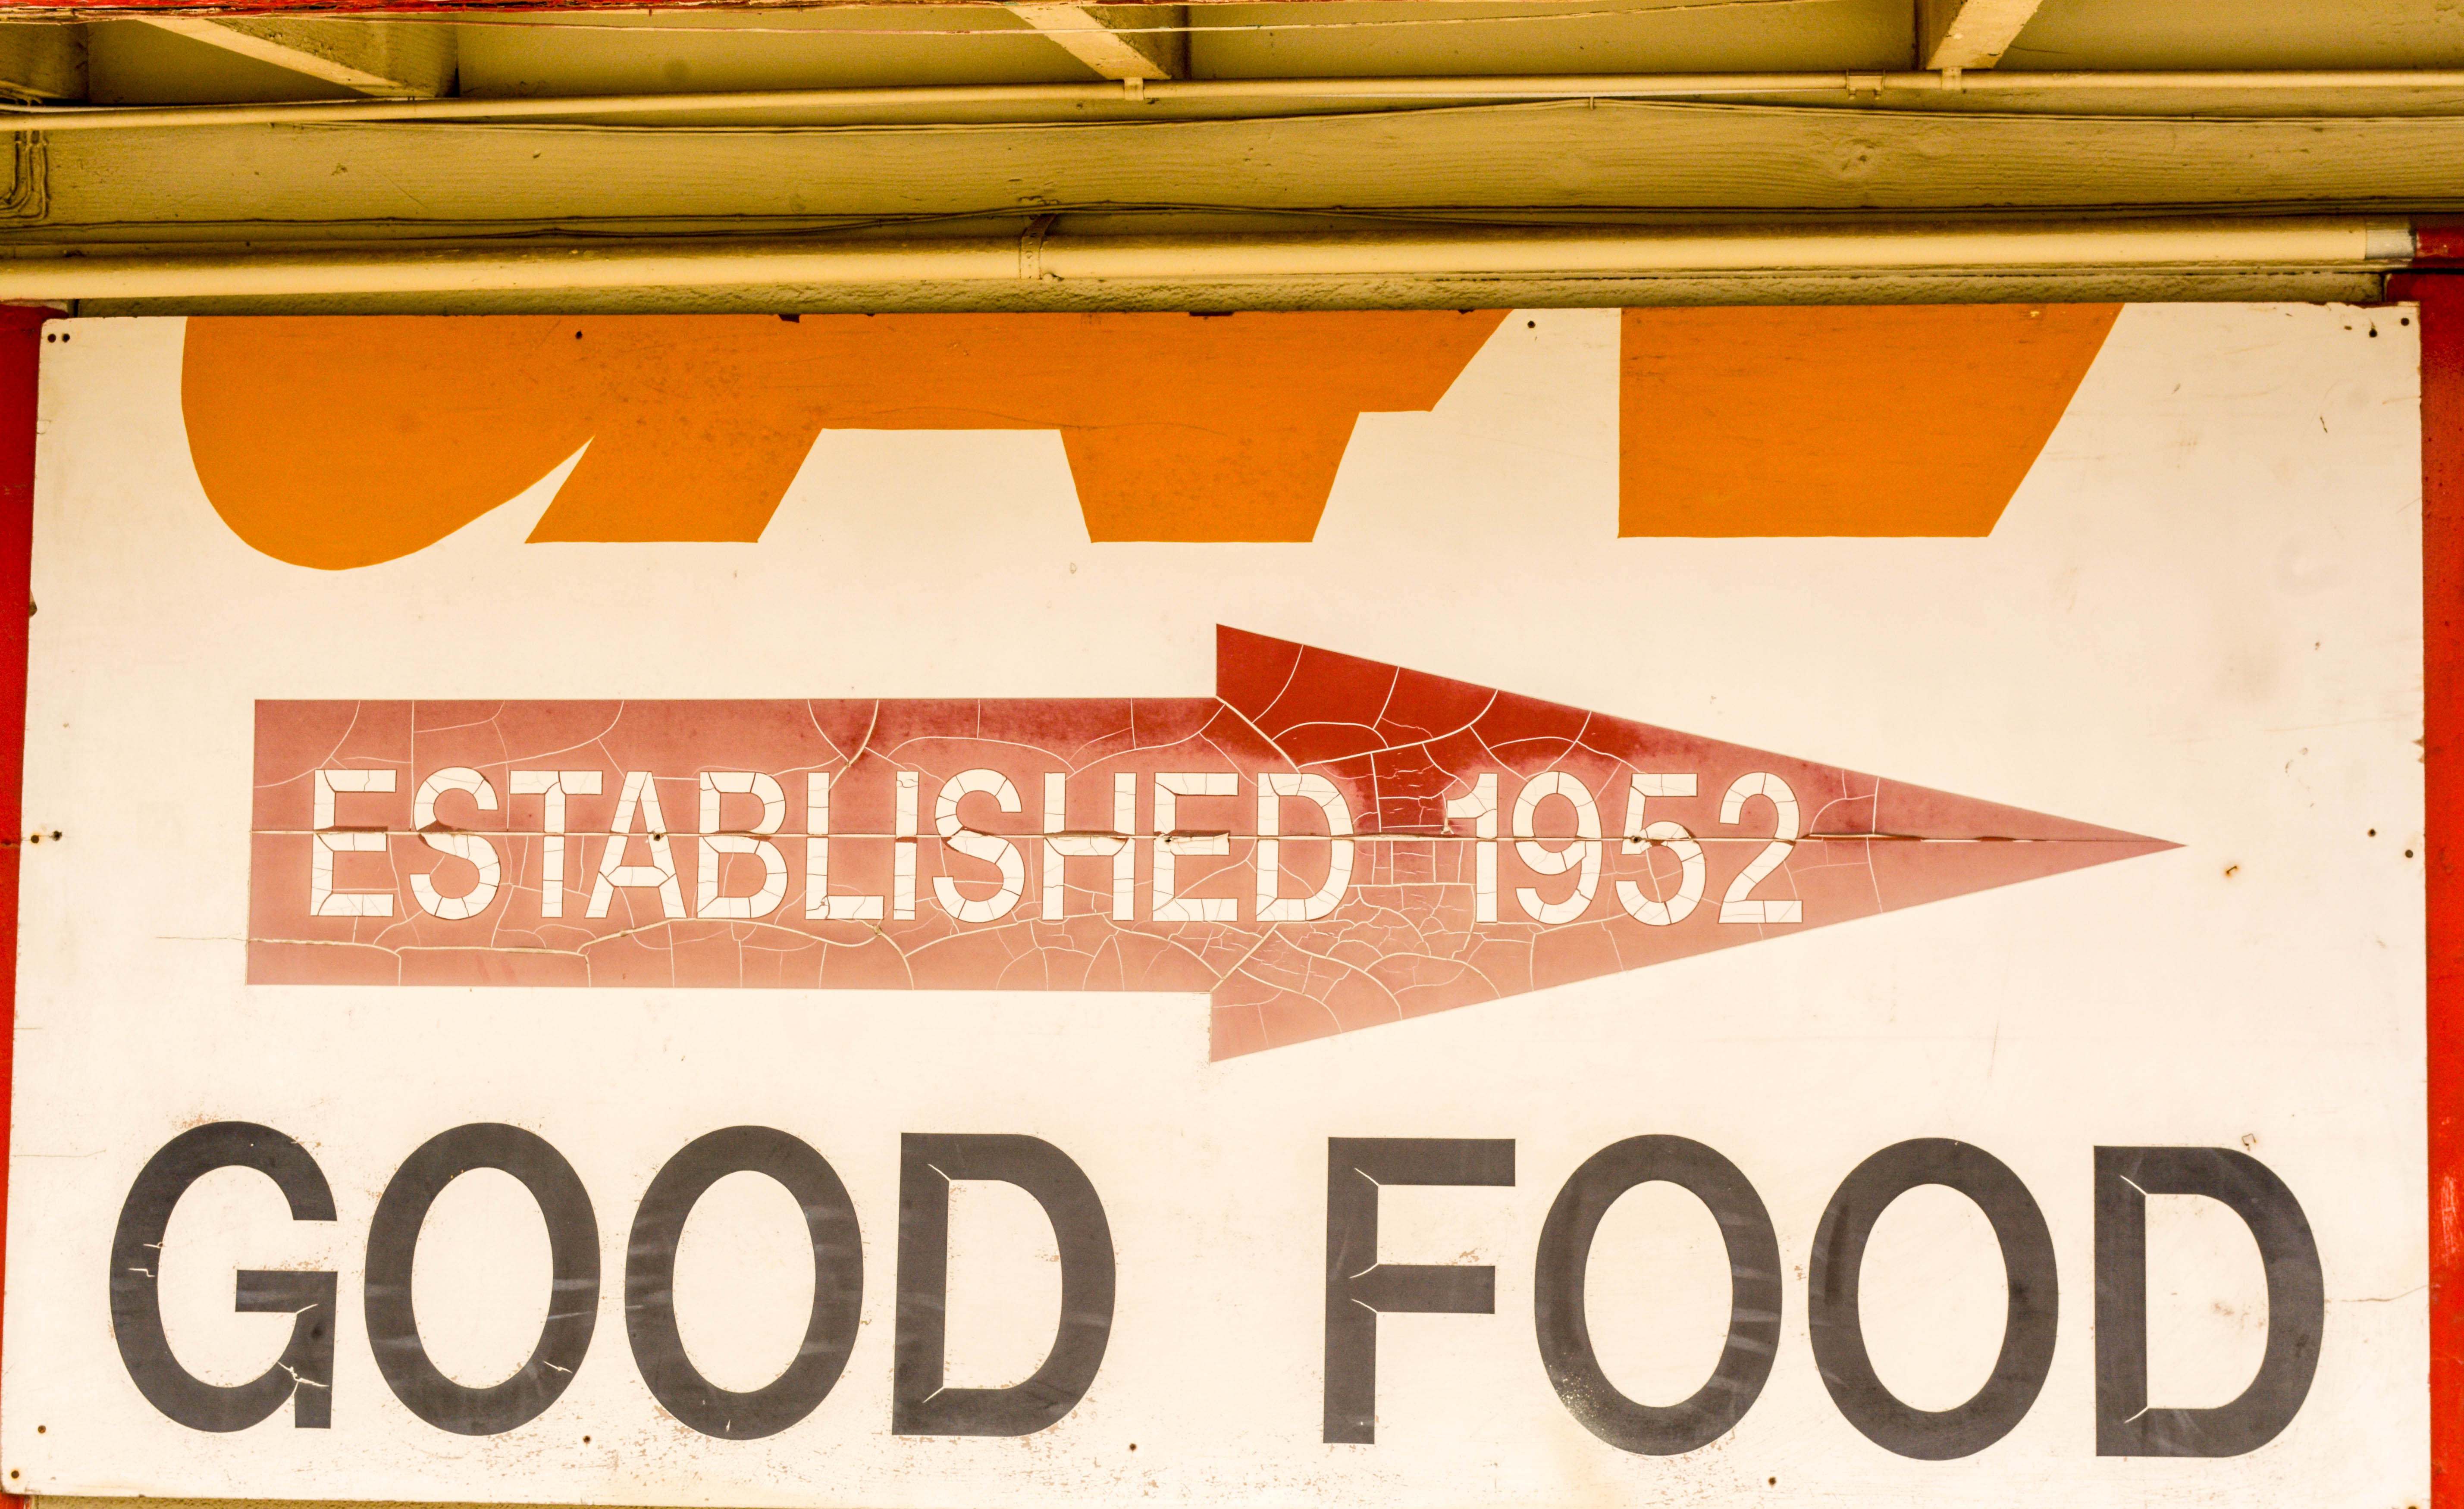
wood, number, advertising, sign, banner, brand, font, design, vehicle registration plate